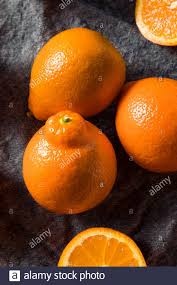
Label: mandarine